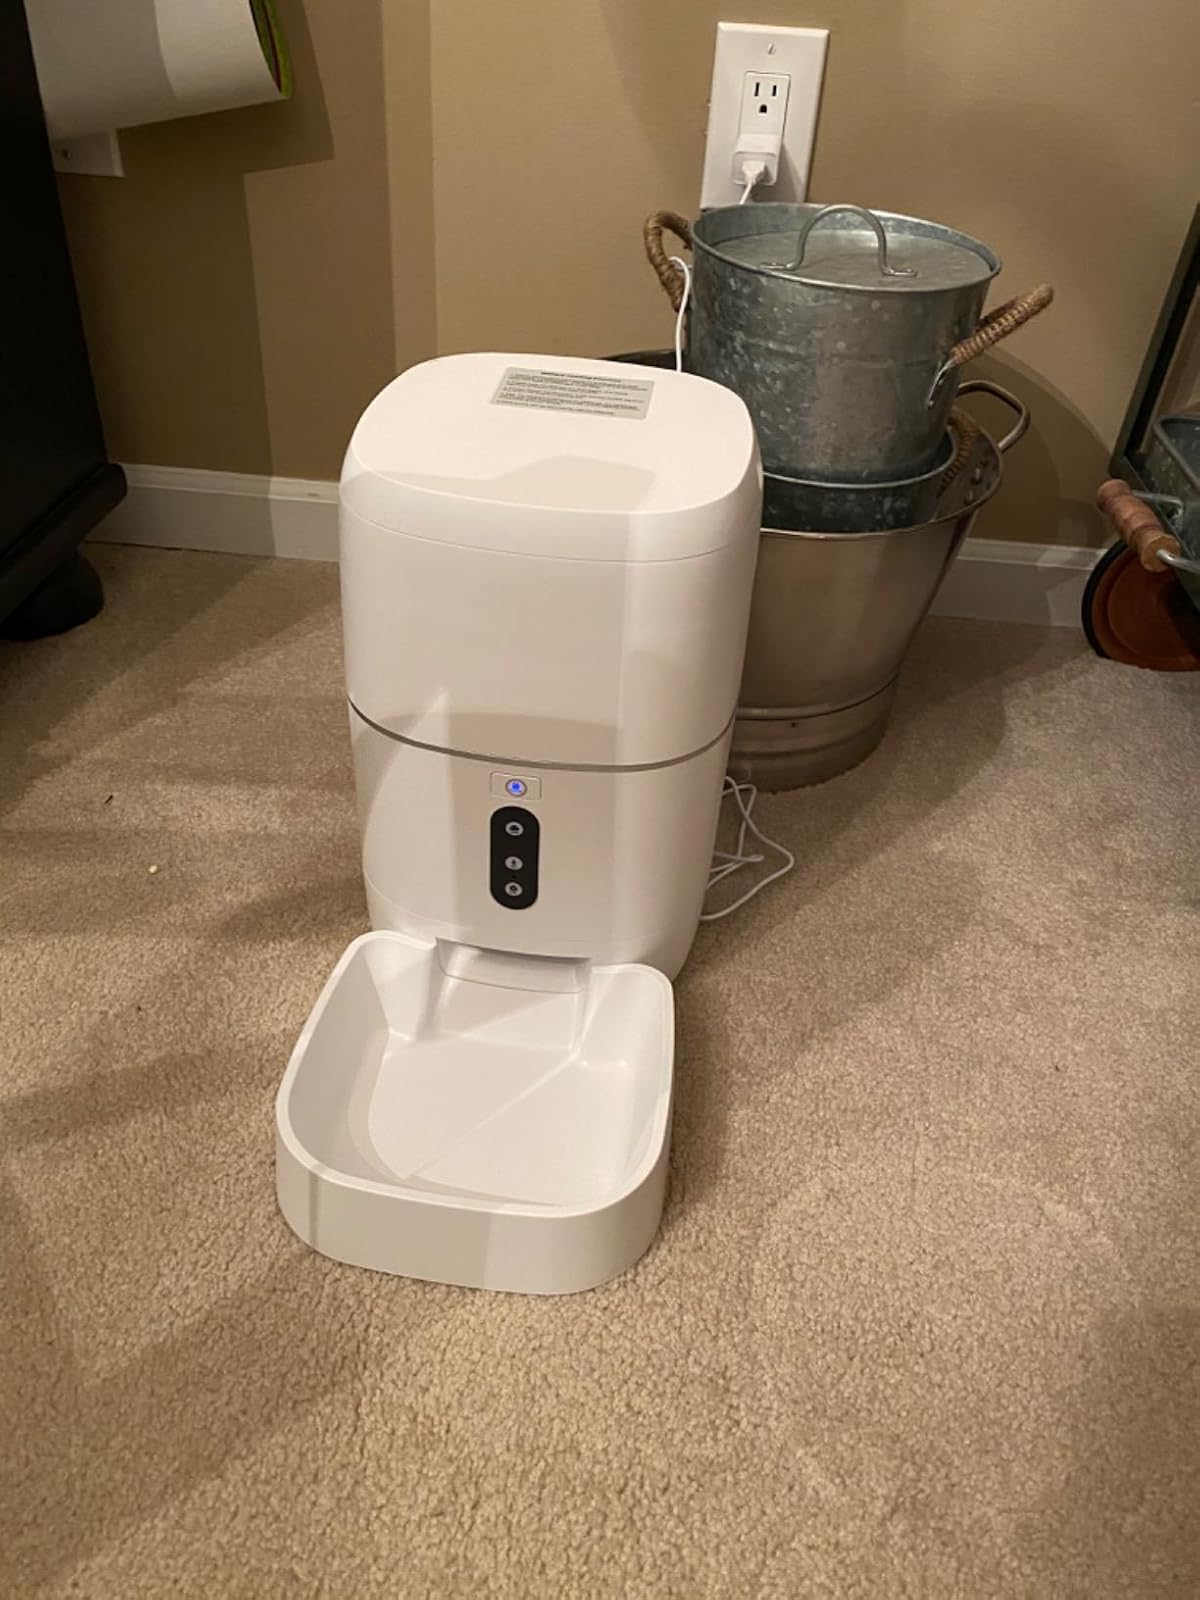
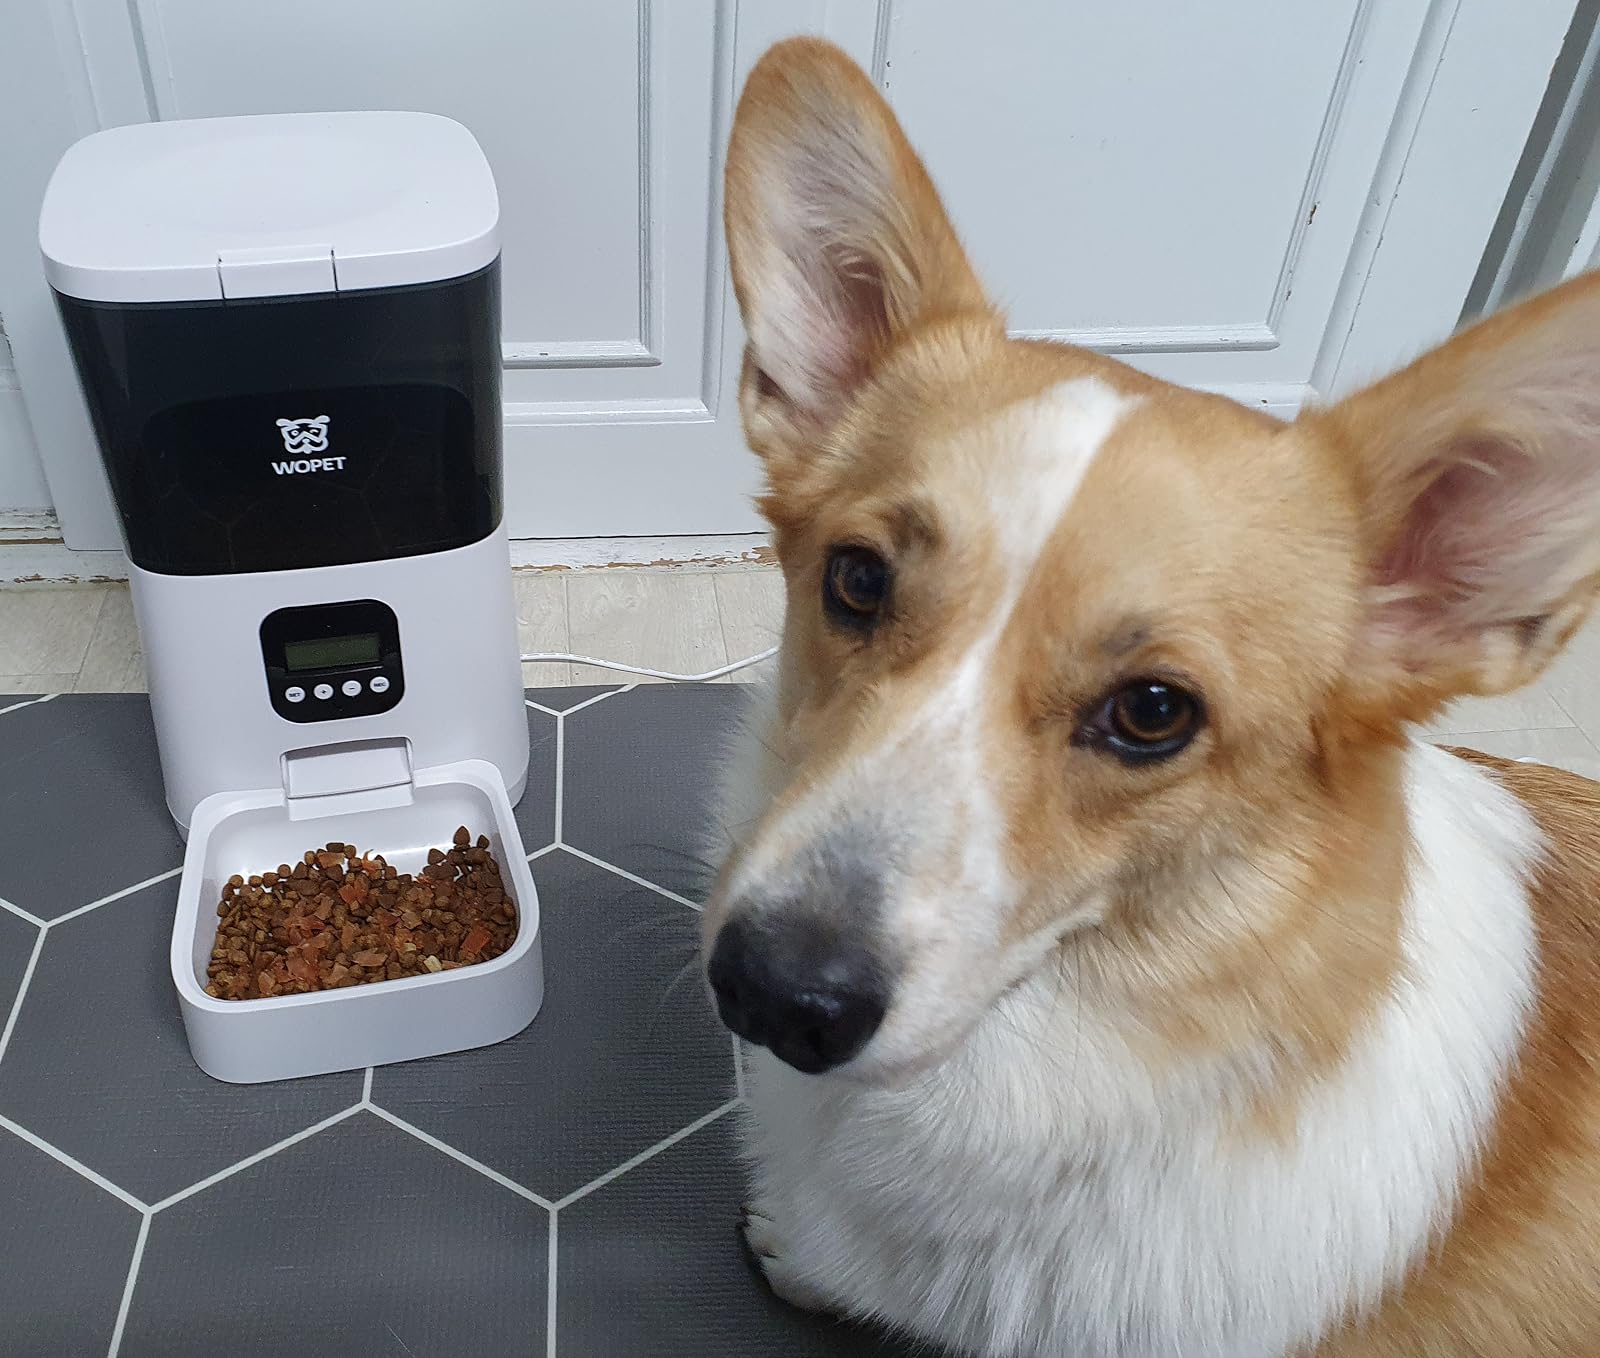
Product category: items_feeder
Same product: no